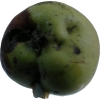
Label: Apple 12